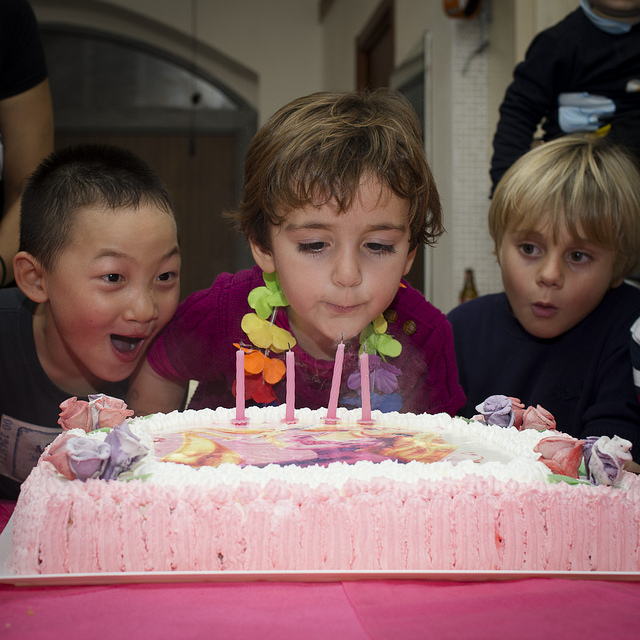
user: Given an image and a question. Answer the question in a short answer. Question: What are the birthday candles made from? Short Answer:
assistant: wax